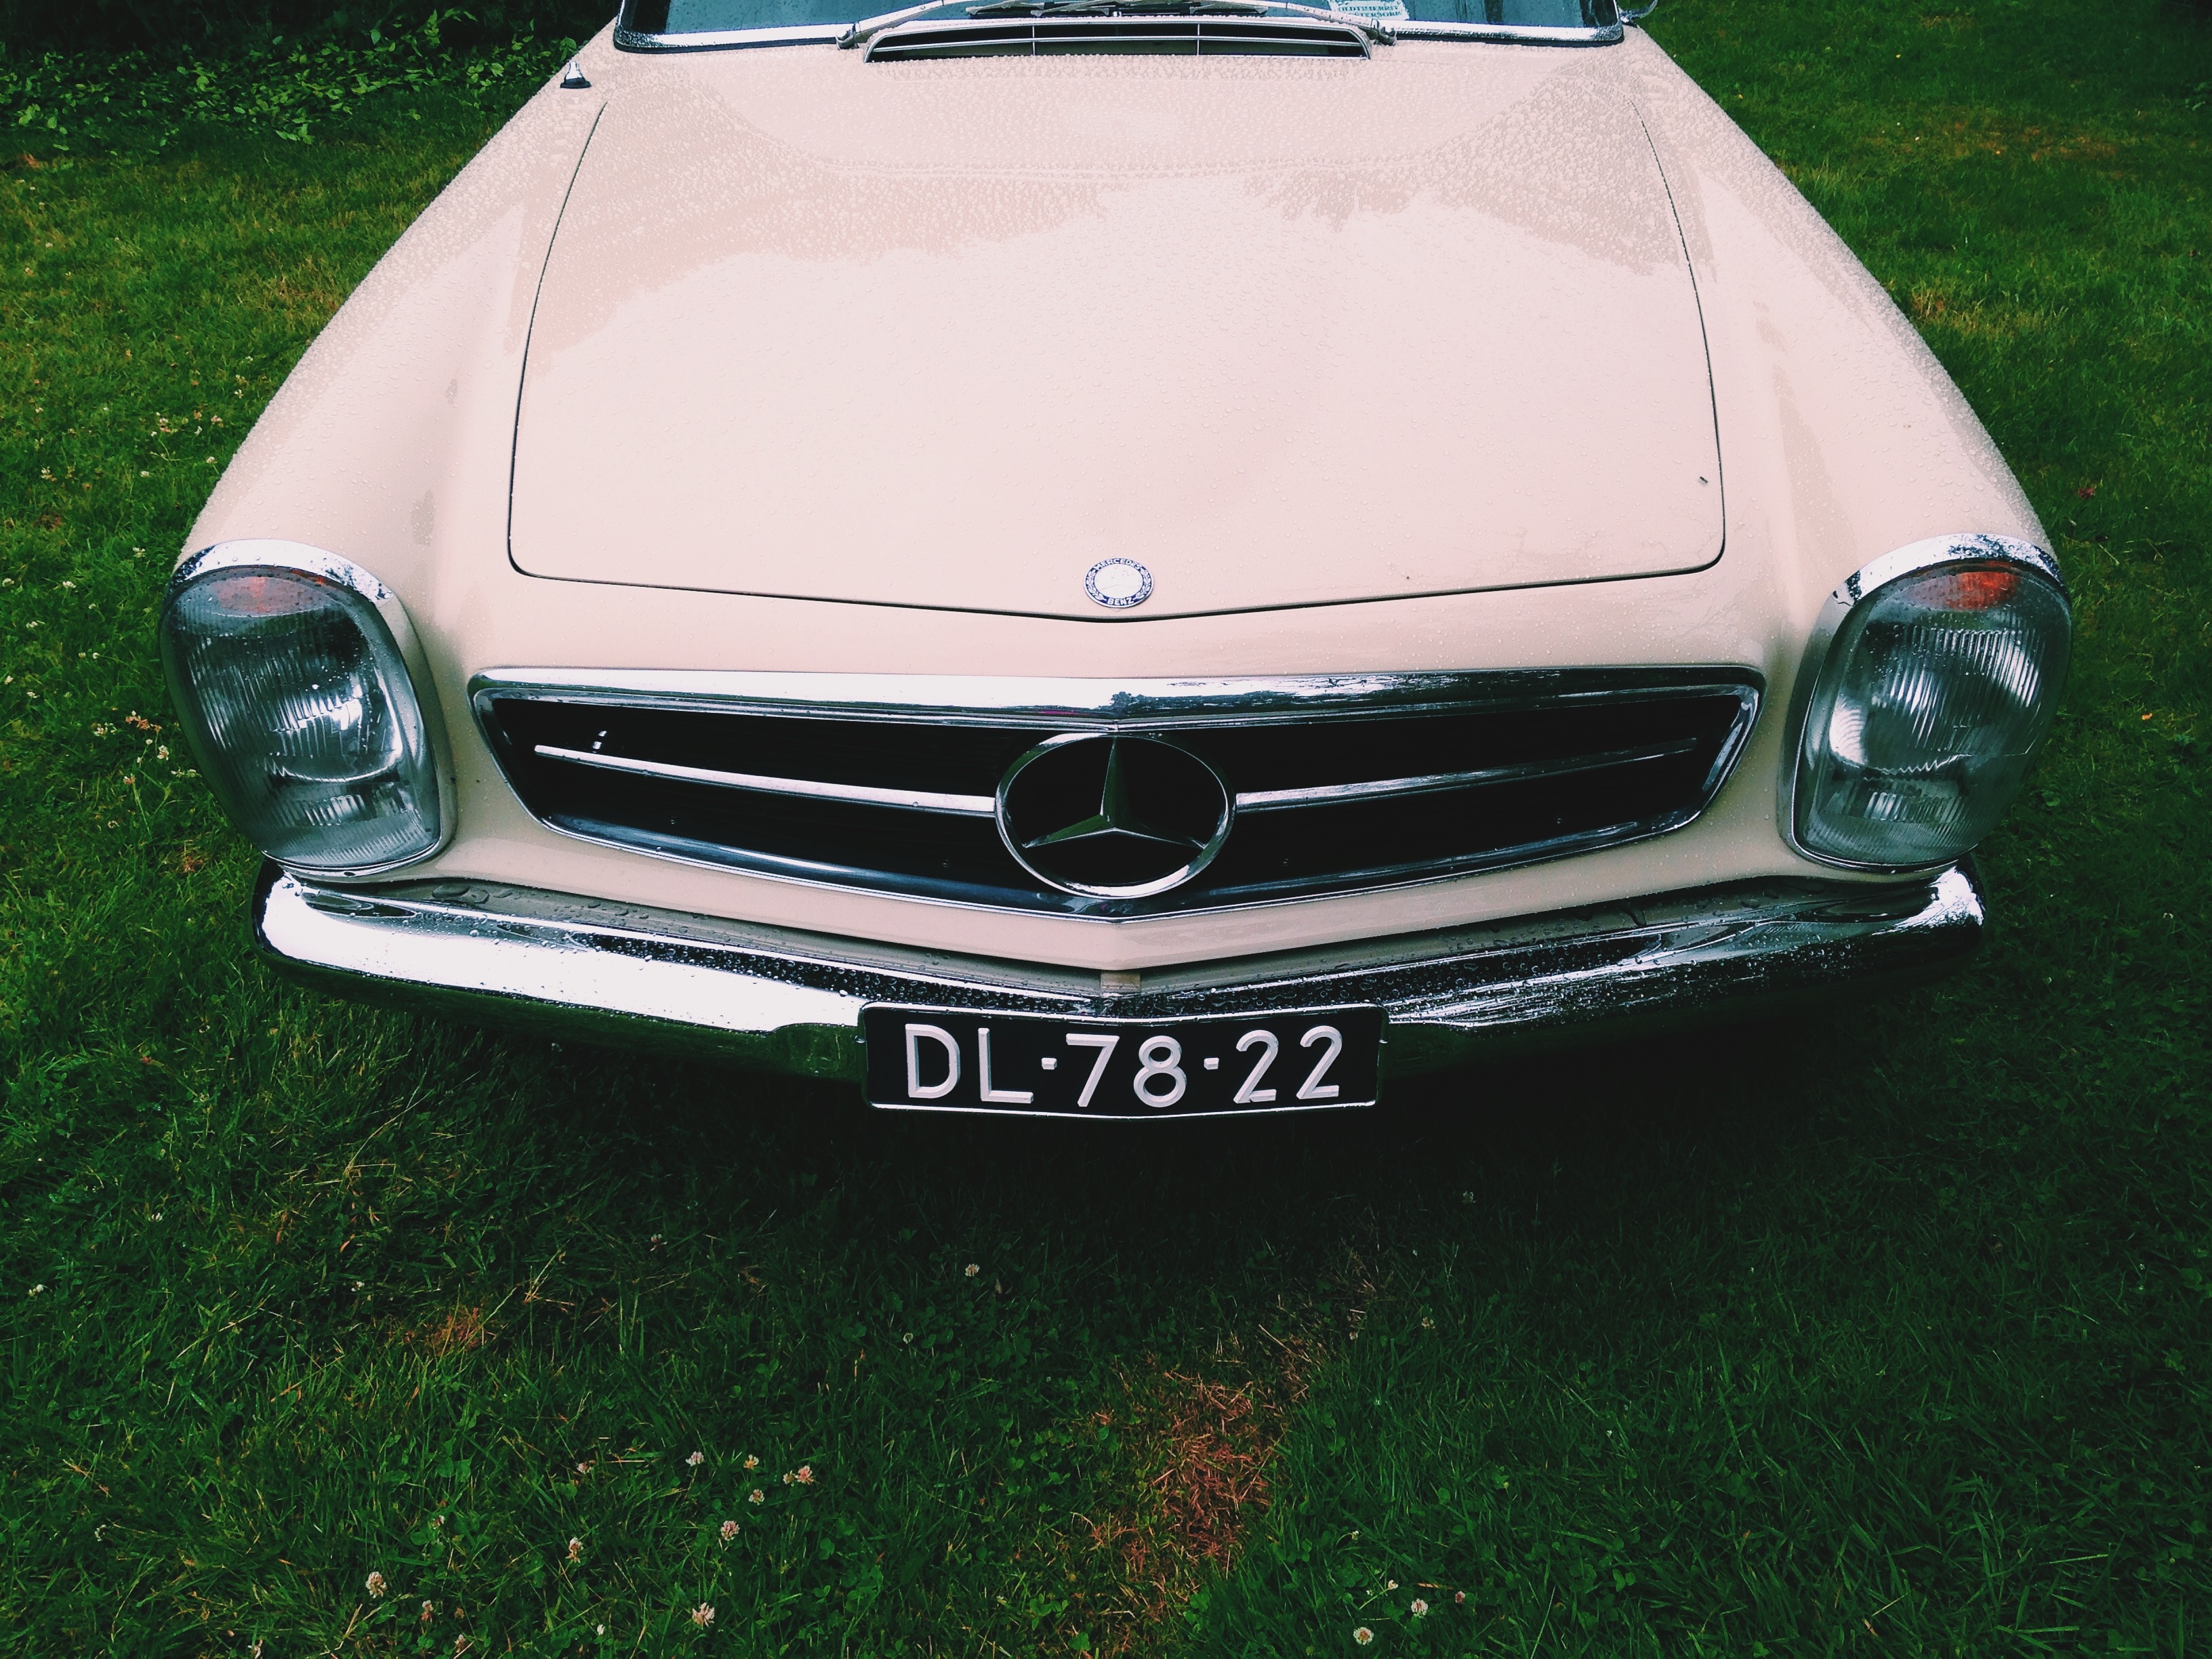
car, wheel, vehicle, classic car, sports car, bumper, convertible, coupe, mercedes benz, antique car, land vehicle, automobile make, automotive exterior, compact car, automotive design, performance car